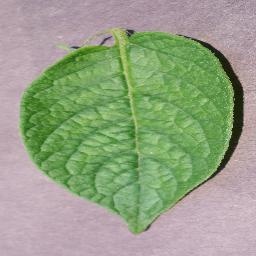
Etiqueta: Sana